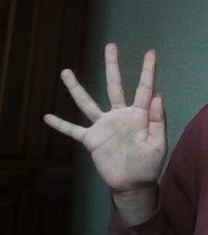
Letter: sheen